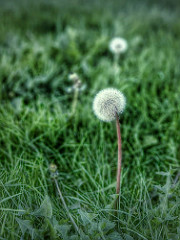
Flower: dandelion